Catacomb of Callixtus

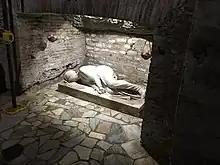
Grave of St. Cecilia, March, 2018.

The catacomb forms part of an ancient funerary complex, the "Complesso Callistiano", that occupies thirty hectares. The boundaries of this are taken as being the Via Appia Antica, the Via Ardeatina and the Vicolo delle Sette Chiese. The area of the catacomb proper is about fifteen hectares, and it goes down for five levels. A rough estimate puts the length of passageways at about twenty kilometres, and the occupancy at about half a million bodies.